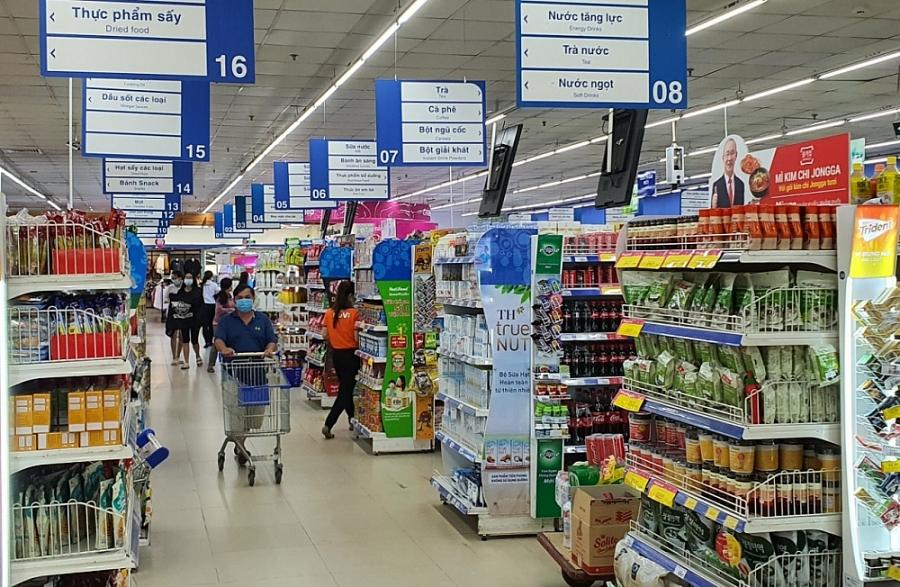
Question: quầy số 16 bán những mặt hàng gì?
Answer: bán thực phẩm sấy